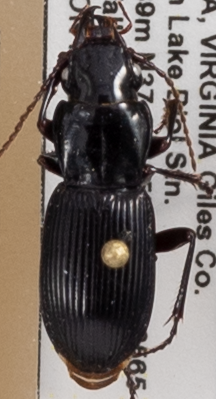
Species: Pterostichus rostratus
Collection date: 2021-06-29
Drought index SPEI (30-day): -0.03
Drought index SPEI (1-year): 0.47
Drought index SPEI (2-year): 1.28